Strider Farm

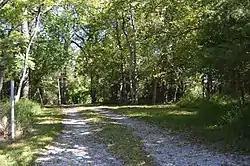
Property entrance

The Strider Farm was intimately involved in events concerning the American Civil War near Harpers Ferry, West Virginia. Located on a small hill just south of the Baltimore and Ohio Railroad line from Baltimore and Washington, D.C. to Martinsburg, West Virginia, the Strider farm was a strategic location for the control of this vital link.